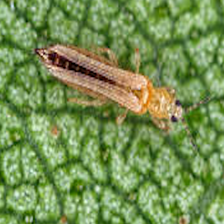
Label: thrips_disease